Kristina Reiko Cooper

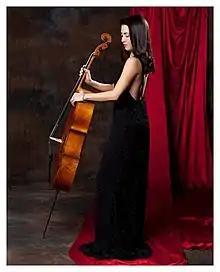
Cellist Kristina Reiko Cooper.

Kristina Reiko Cooper is an American cellist known for her work as a recitalist, chamber musician, soloist, and educator. She has performed internationally with a wide range of orchestras and ensembles, and her repertoire includes contemporary works by composers such as Lera Auerbach, Josef Bardanashvili, Kenji Bunch, Mario Davidovsky, Avner Dorman, Tan Dun, Philip Glass, Tania León, Roberto Sierra, and Benjamin Yusupov. She is Co-Director of the contemporary music ensemble Continuum, based in New York City.